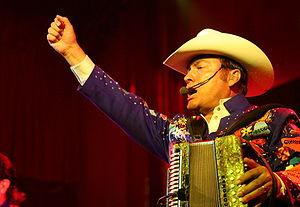
La voz... México est une émission de télévision mexicaine de télé-crochet musicale diffusée sur Azteca Uno.